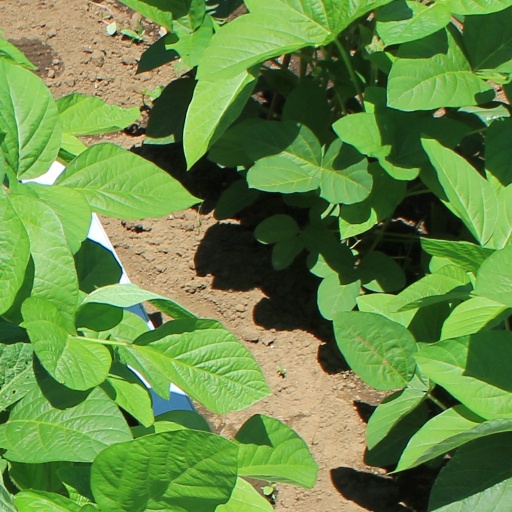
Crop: soybean